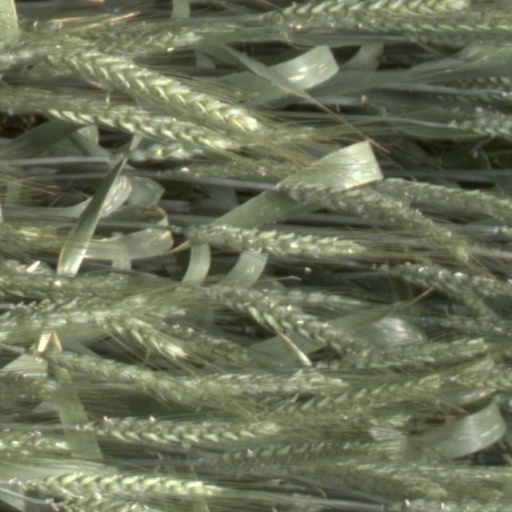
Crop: wheat